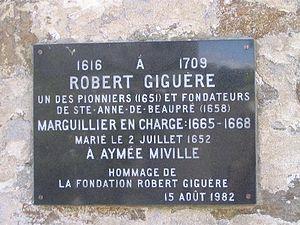
Robert Giguère, fut un des pionniers en Nouvelle-France, un des fondateurs de Sainte-Anne-de-Beaupré au Québec.